Luke Johnsos

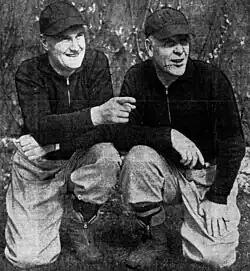
Johnsos (left) kneeling alongside co-head coach Hunk Anderson (right), circa 1942.

Luke Andrew Johnsos Sr. (December 9, 1905 – December 10, 1984) was an American professional football player, assistant coach, and head coach for the Chicago Bears of the National Football League (NFL). He started with the Bears in 1929 at the age of 23 as an end. He played eight seasons in Chicago finishing his playing career in 1936. He then spent 32 years as a Bears coach, including three as co-head coach during World War II.